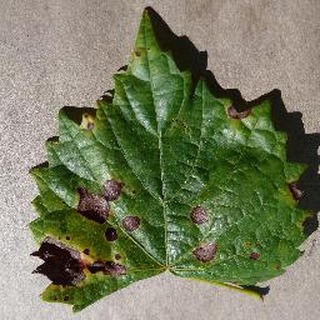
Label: grape_black_rot